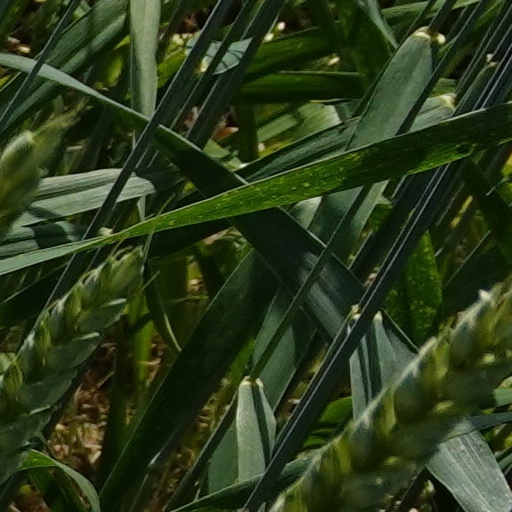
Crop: wheat